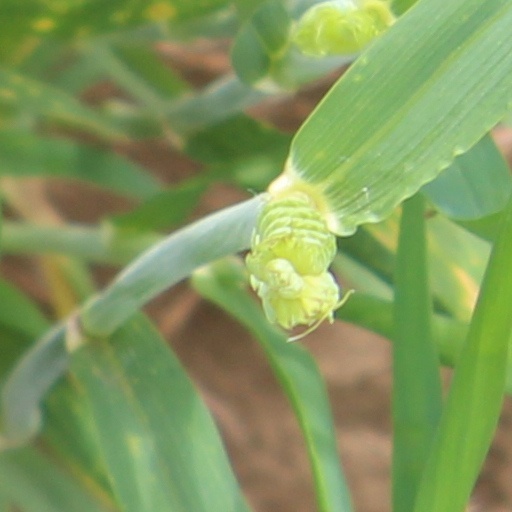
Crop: wheat